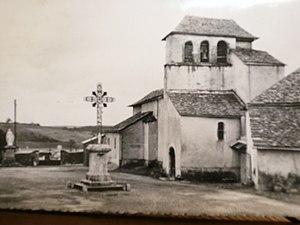
Eglise de ""Notre Dame d'Aures"" Aveyron"
Cet article recense les monuments historiques de l'Aveyron, en France.
L'église Notre-Dame est une église située en France sur la commune d'Arvieu, dans le département de l'Aveyron, en région Occitanie.
Arvieu est une commune française, située dans le département de l'Aveyron, en région Occitanie.